Phil Waugh

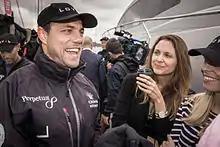
Phil Waugh in 2014

Phillip Waugh (born 22 September 1979) is the chief executive of Rugby Australia and a former rugby union footballer who played 136 matches in Super Rugby for the NSW Waratahs, and in 79 Test matches for the Wallabies. His usual position was openside flanker.